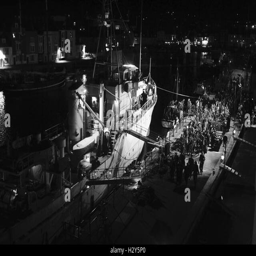
pop artist comes off a boat and walks along the dock .